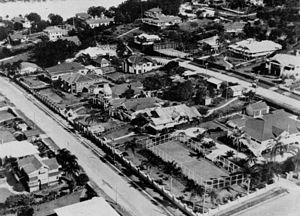
Brisbane /bʁizban/ est la capitale et la ville la plus peuplée de l'État du Queensland, en Australie. Elle est située à 731 kilomètres au nord-nord-est de Sydney, à 1 375 kilomètres au nord-est de Melbourne, à 1 601 kilomètres à l'est-nord-est d'Adélaïde et à 3 608 kilomètres à l'est de Perth. Elle borde le fleuve Brisbane et s'étend sur une plaine humide bordée de collines, limitée par Moreton Bay et par les premiers contreforts de la cordillère australienne. À quelques kilomètres du centre-ville, le mont Coot-Tha accueille une plate-forme panoramique, un planetarium et des jardins botaniques.